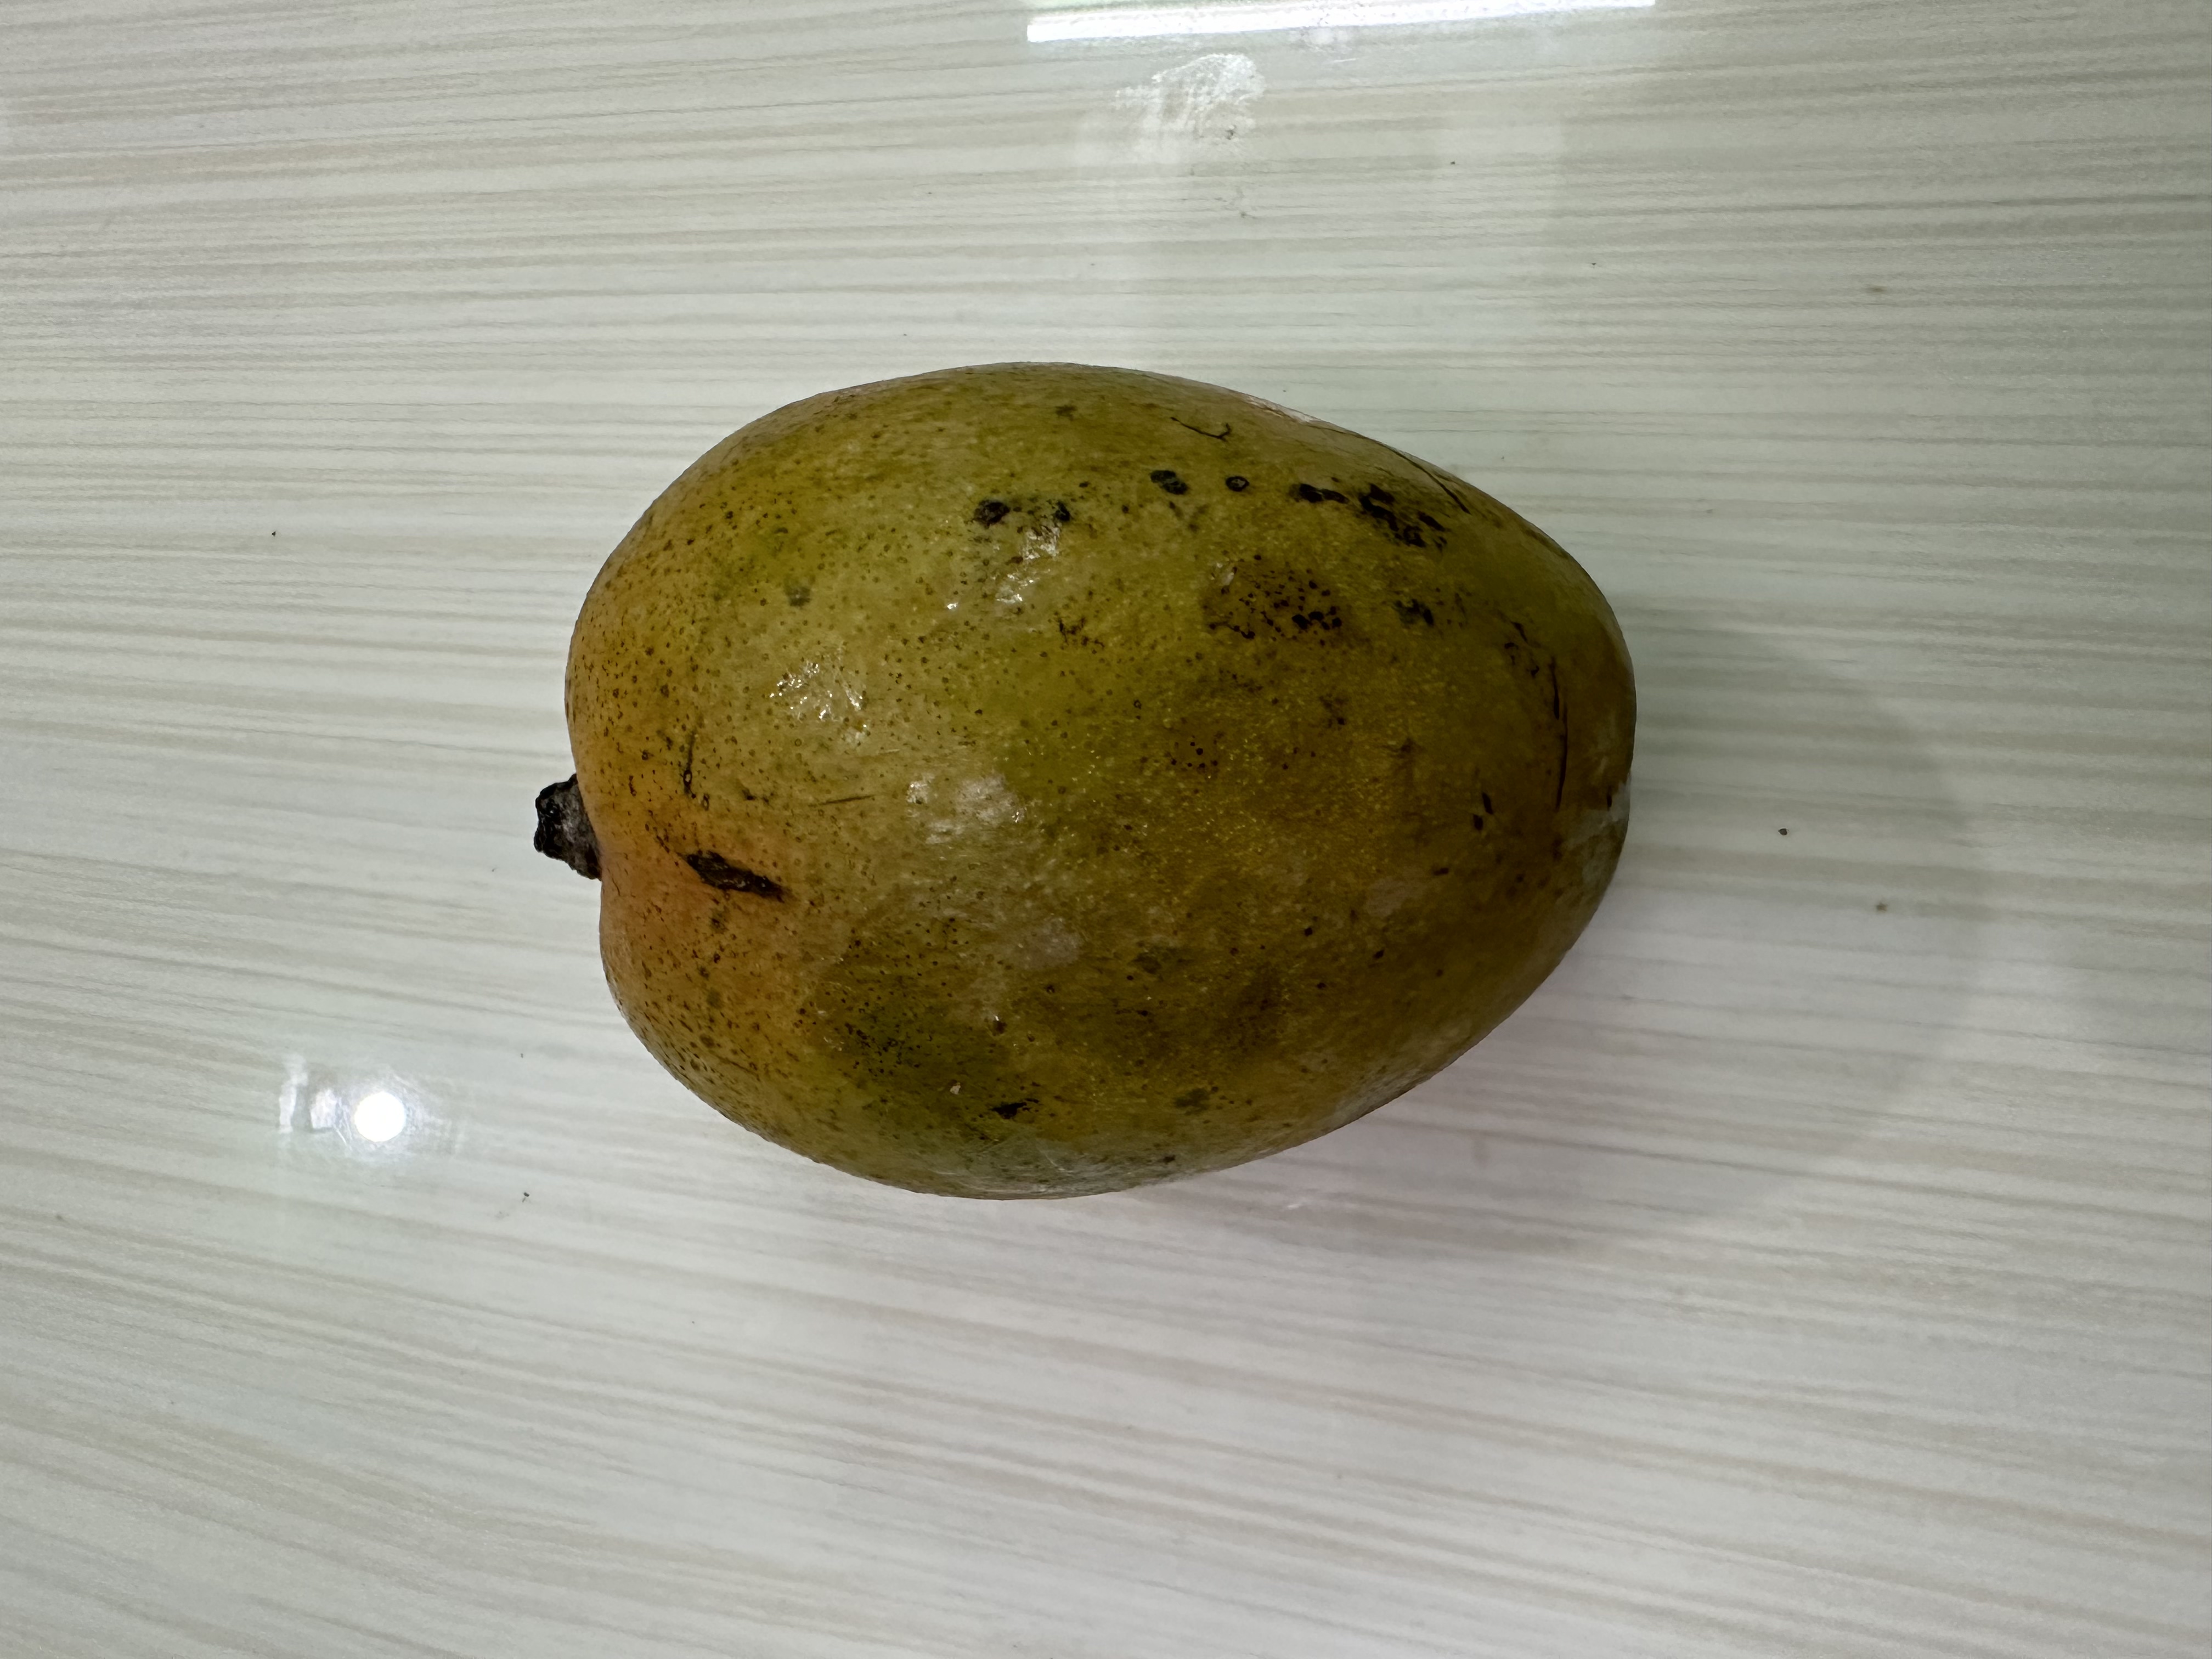
Mango variety: Nilambori